2000 New Year Honours

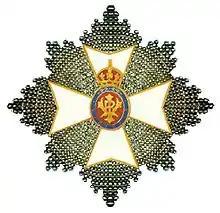
Breast Star of the Grand Cross of the Royal Victorian Order

The Most Distinguished Order of St Michael and St George is an order of chivalry used to honour individuals who have rendered important services in relation to Commonwealth or foreign nations; 16 people were appointed members of the order in the list.